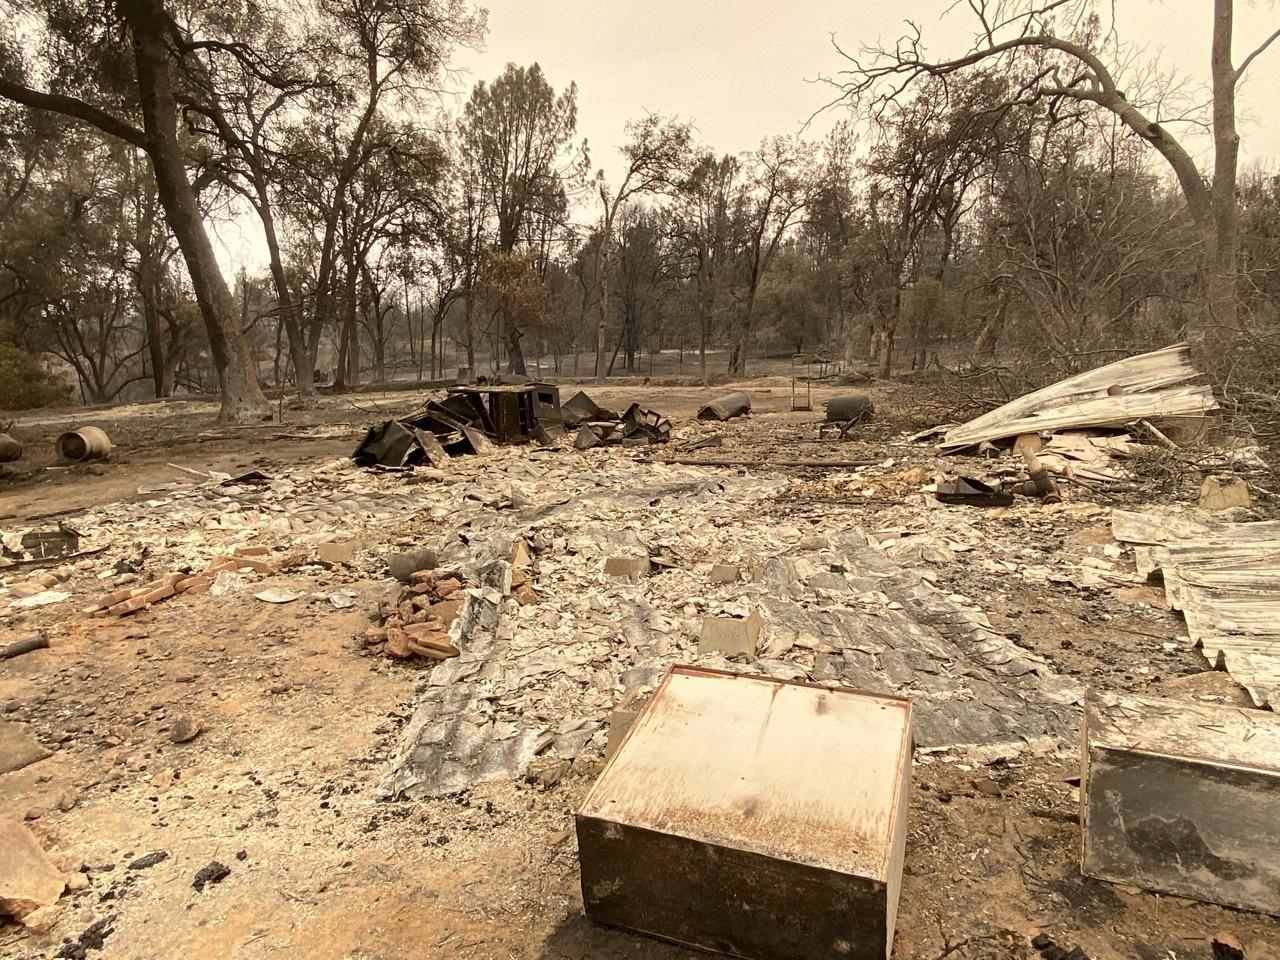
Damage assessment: destroyed